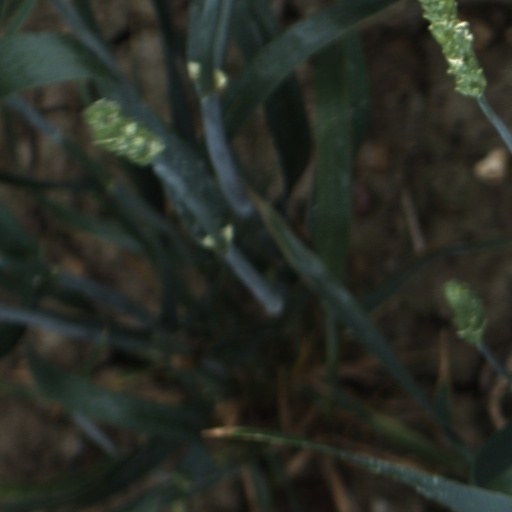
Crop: wheat